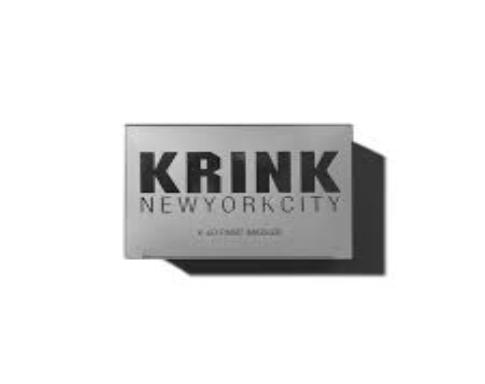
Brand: krink
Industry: Clothes